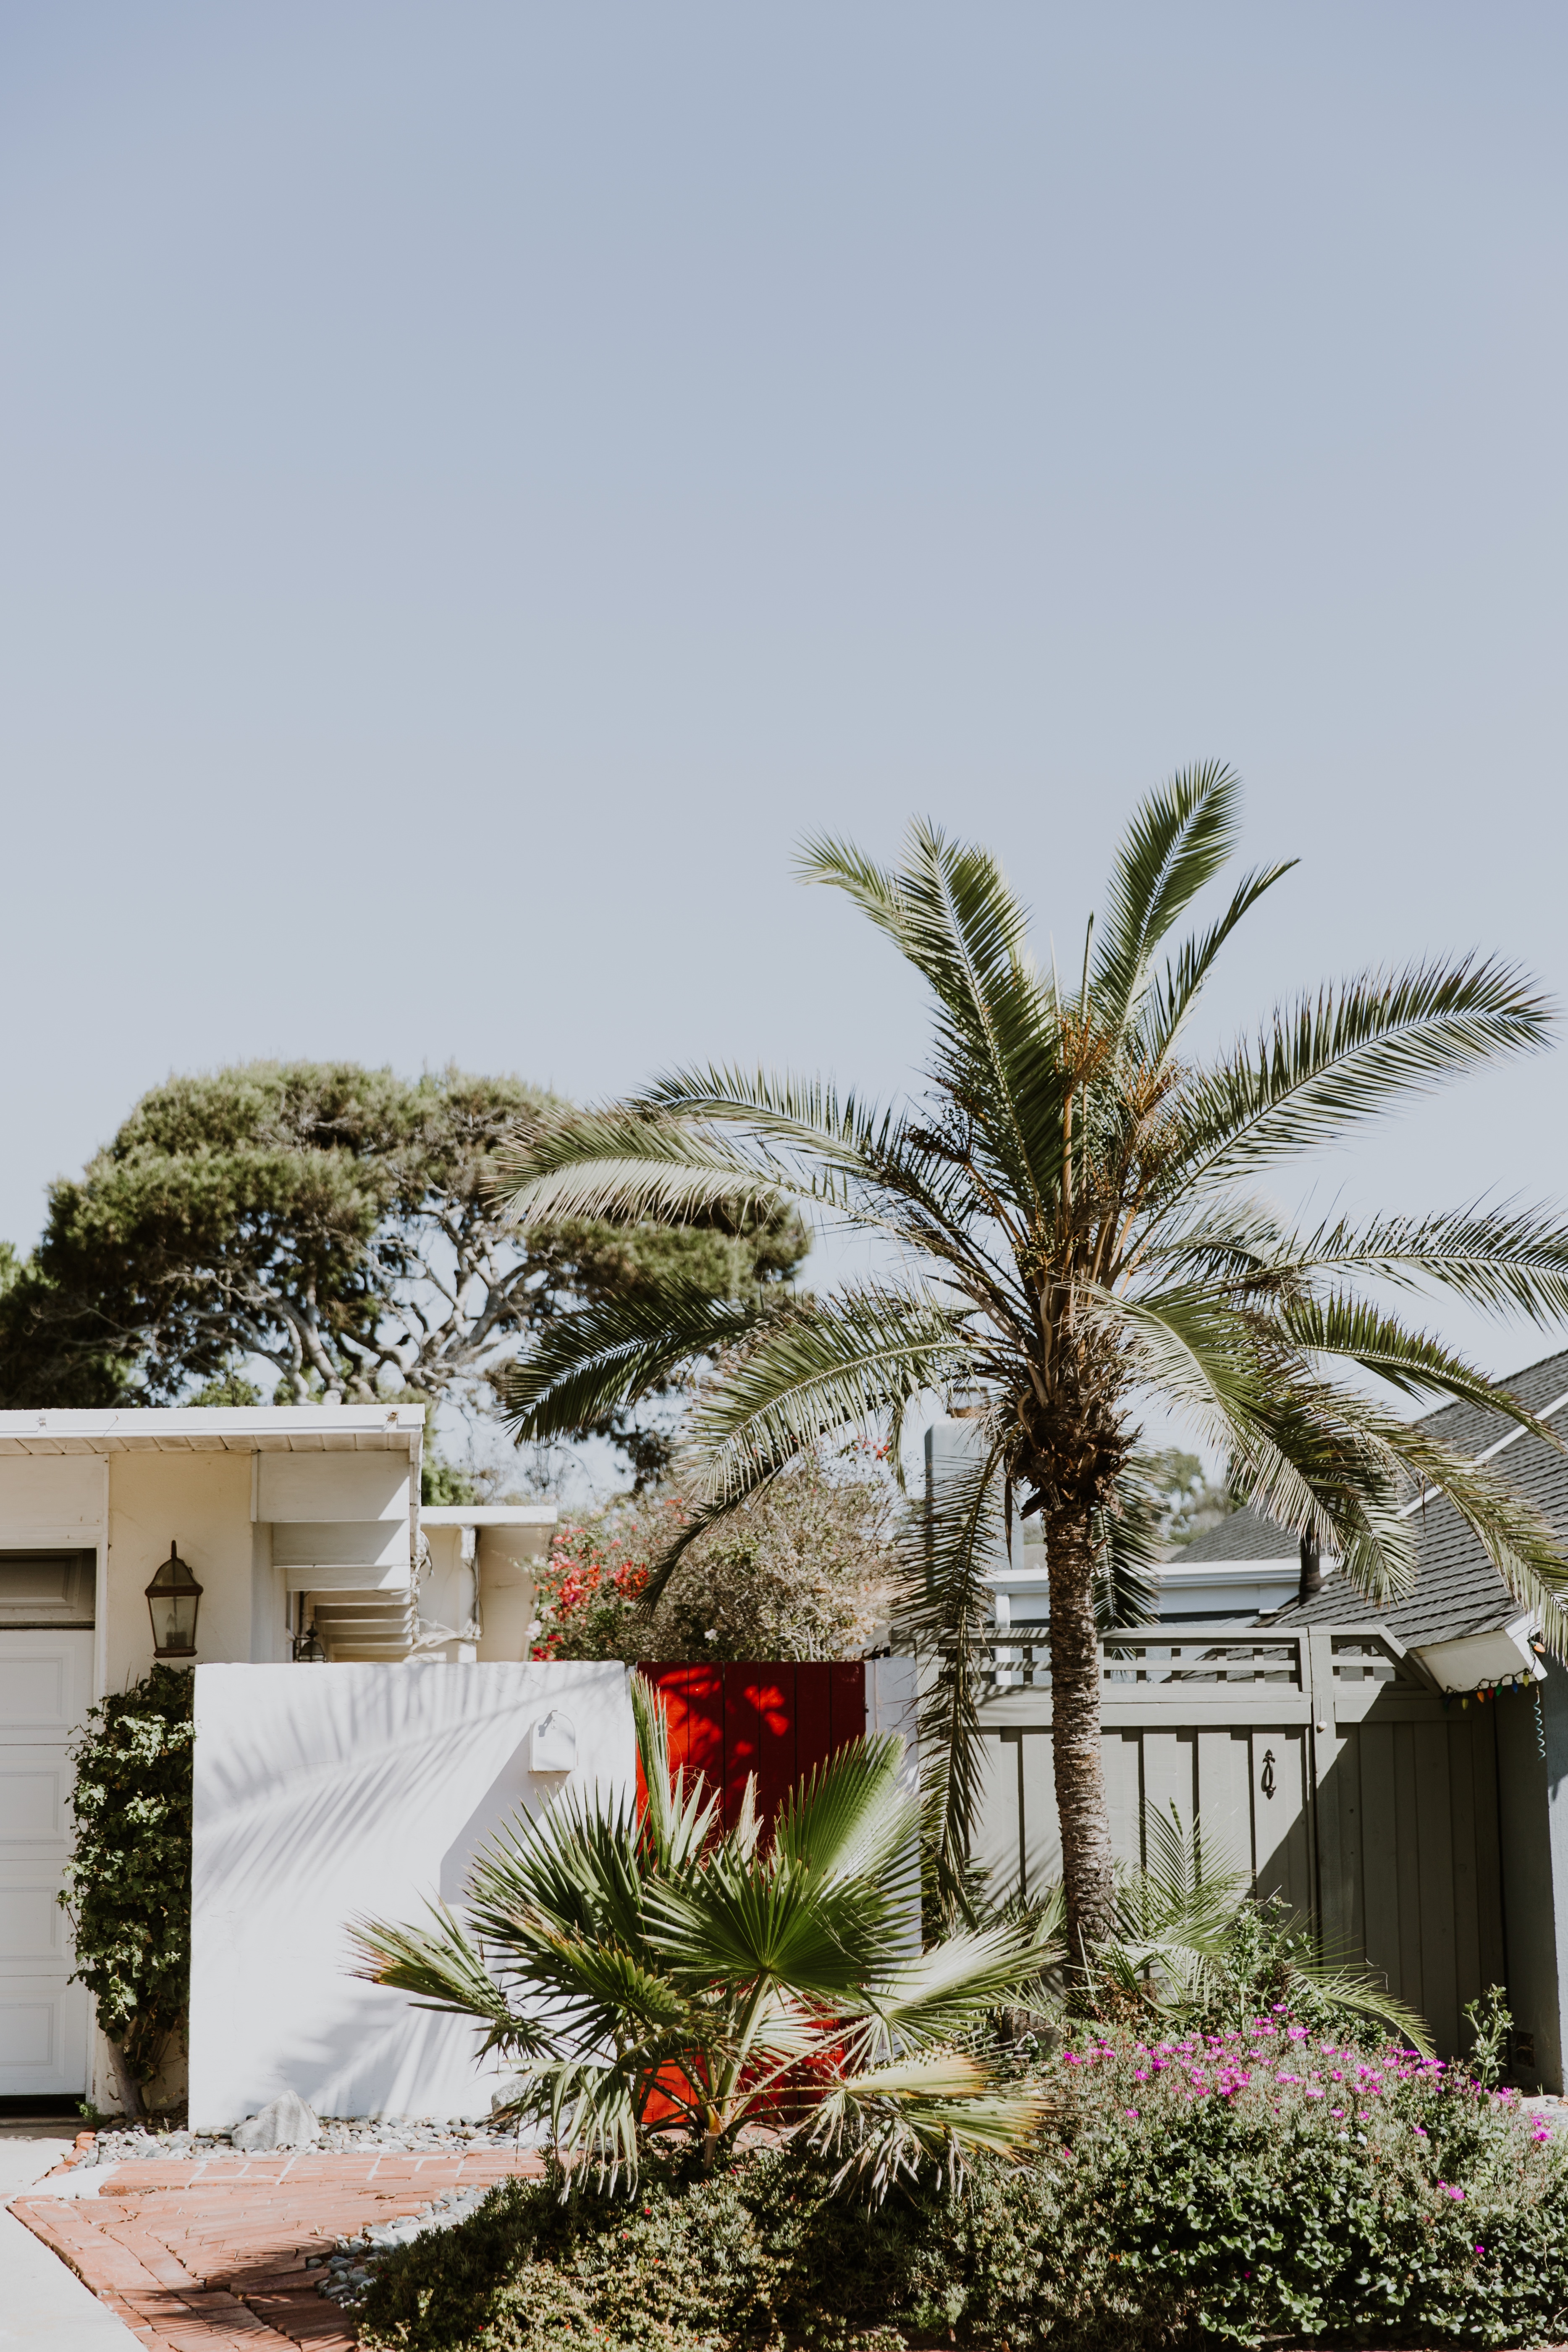
tree, plant, house, flower, home, vacation, botany, garden, flora, estate, woody plant, arecales, palm family